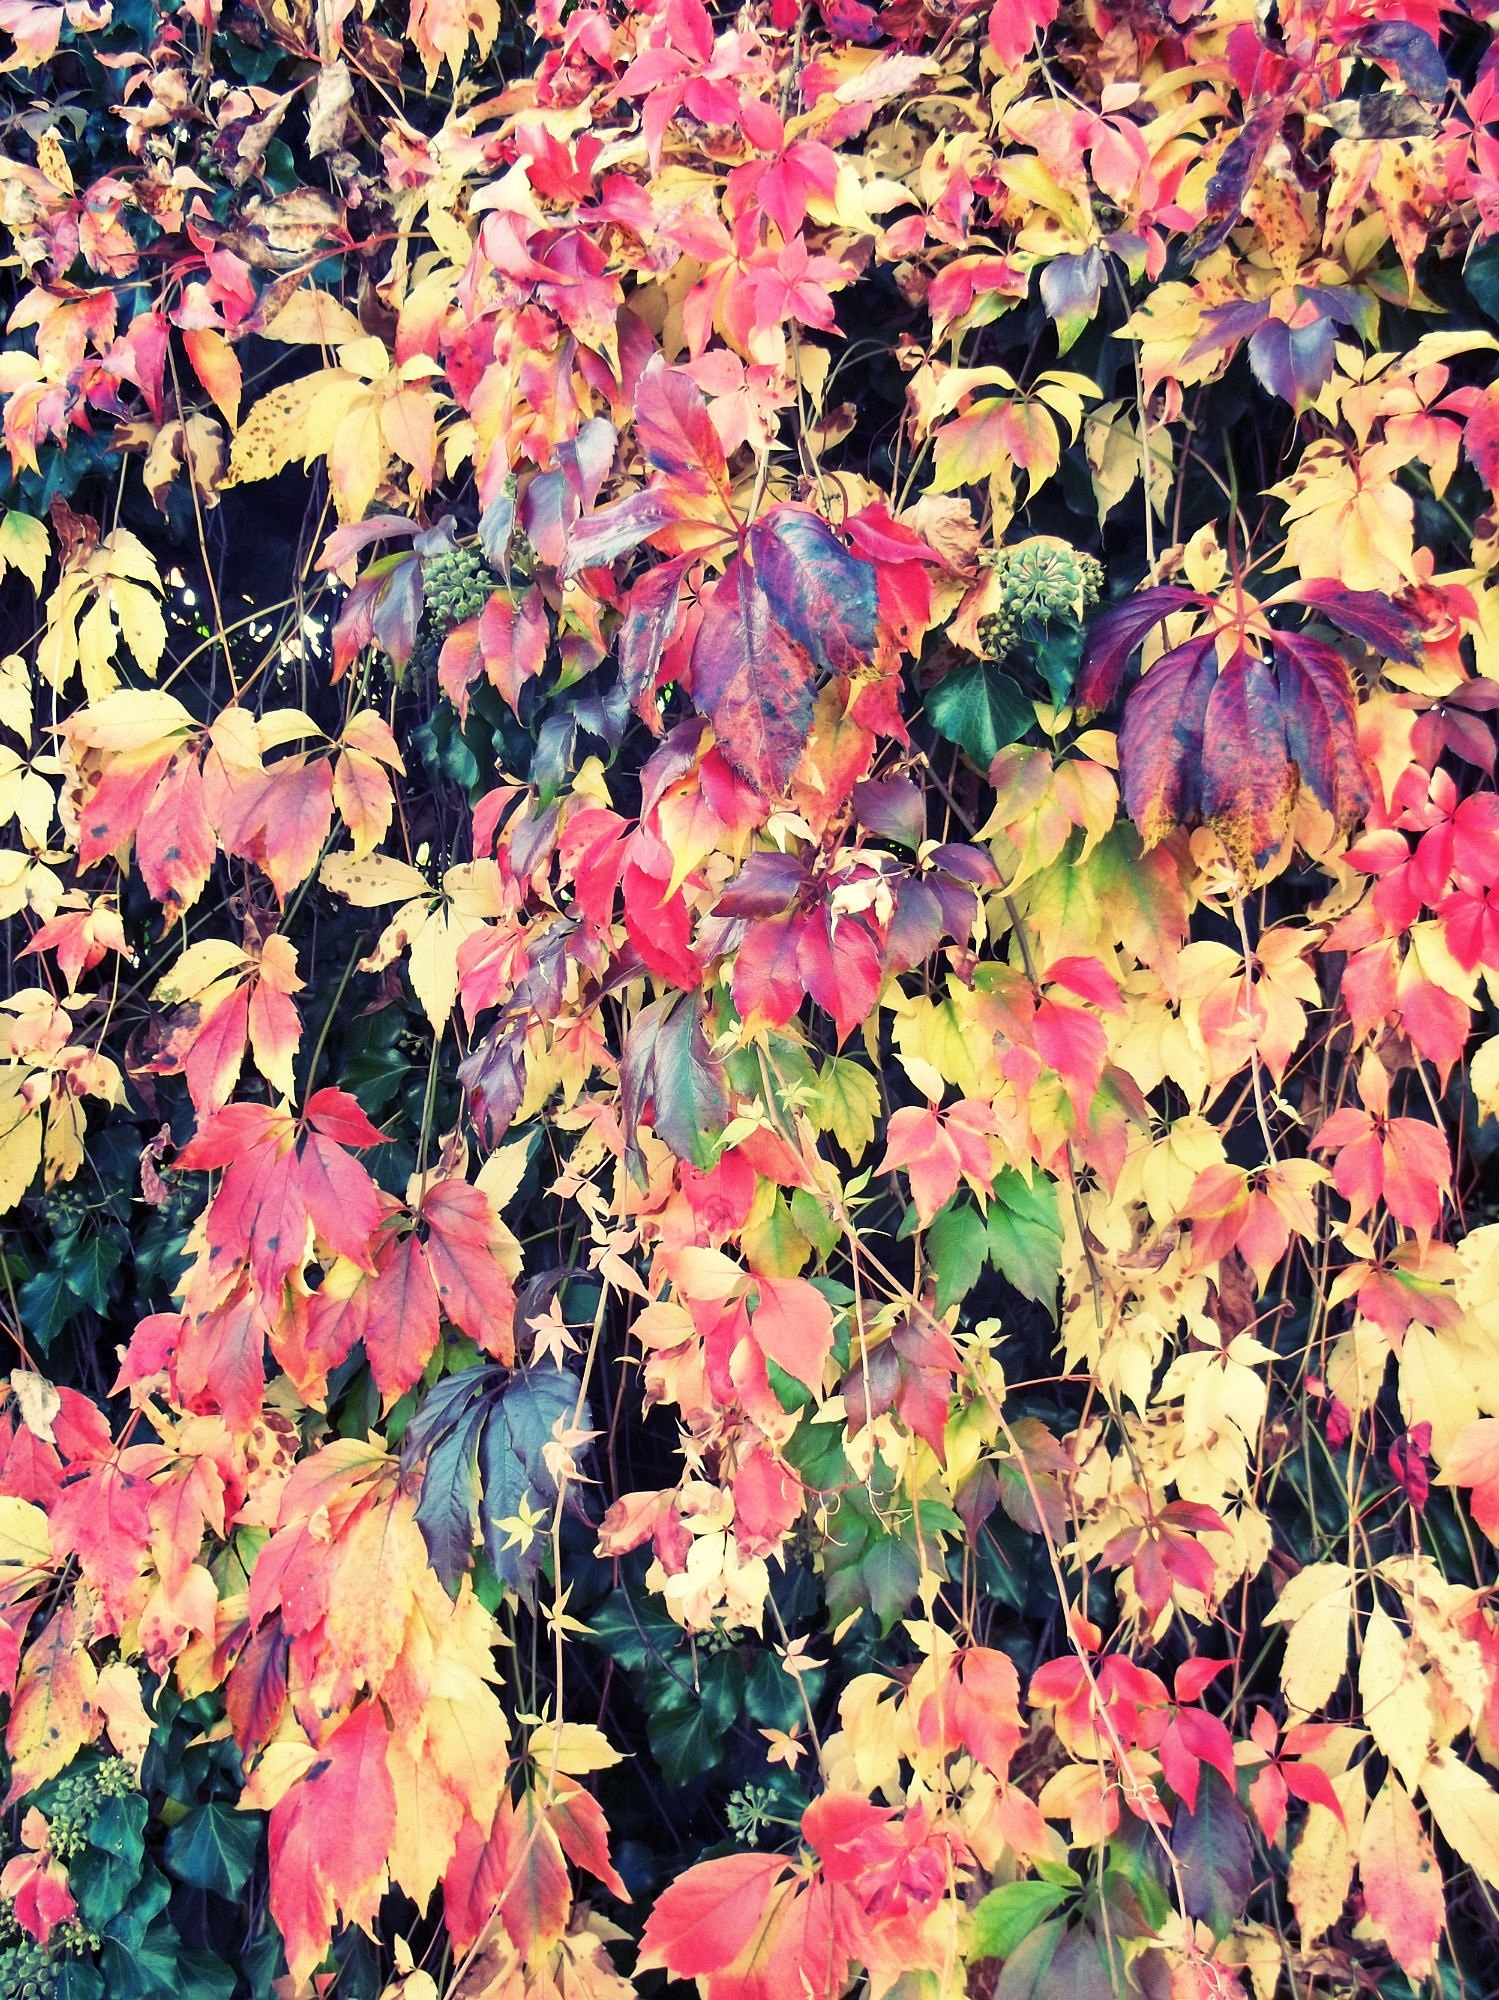
tree, plant, leaf, flower, petal, color, autumn, botany, colorful, flora, season, leaves, background, shrub, fall foliage, flowering plant, annual plant, woody plant, land plant